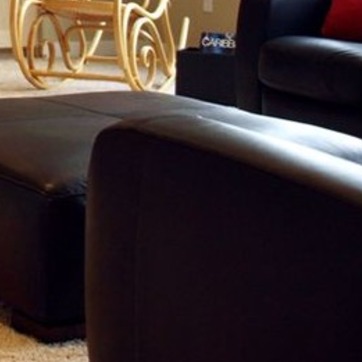
Material: leather